Iskra (company)

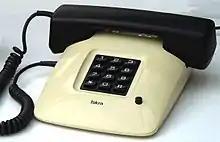
The Iskra ETA80 series of telephones, first presented at the Ljubljana Electronics Fair in 1978 and entering production in 1980, won numerous international awards for design. Shown is the type ETA85-S (1988).

Following the breakup of Yugoslavia, Iskra privatized in Slovenia. The company's operations in Slovenia were divided into many separate companies, including Iskratel, Iskra Avtoelektrika, Iskraemeco, Fotona, Iskra Amesi, Iskra, elektro in elektronska industrija, d.d. (Iskra d.d. for short)